Andrew Hayden-Smith

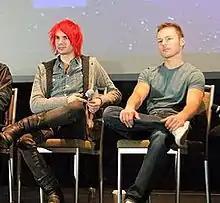
Benjamin Cook (left) and Andrew Hayden-Smith (right) in 2011

Andrew Hayden-Smith (born Andrew John Smith, 5 November 1983 in Gateshead, England) is an English actor and voiceover artist and former television presenter.